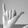
ASL letter: Y